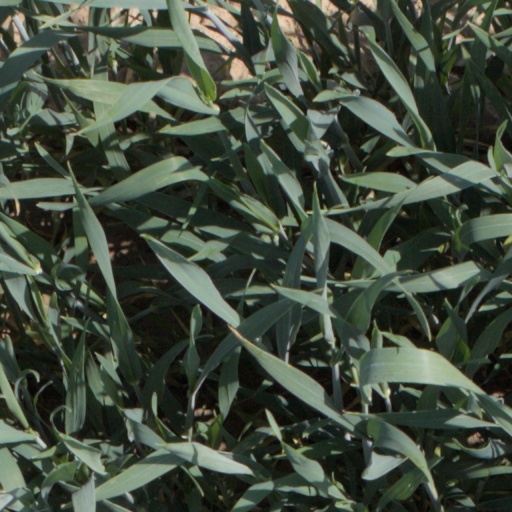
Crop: wheat